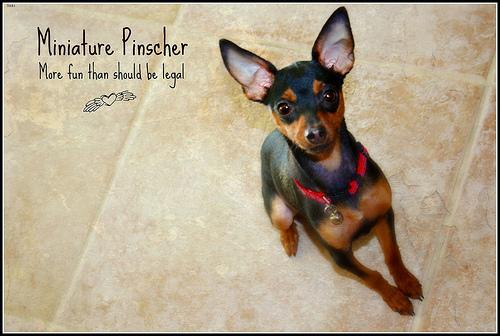
Breed: miniature pinscher